Terpsicore

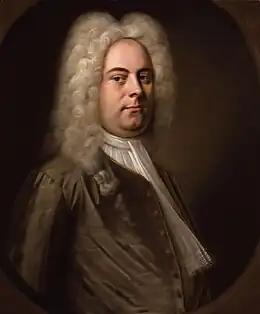
George Frideric Handel

Terpsicore (HWV)(8b) is a prologue in the form of an opéra-ballet by George Frideric Handel. Handel composed it in 1734 for a revision of his opera "Il pastor fido" which had first been presented in 1712. The revision of "Il pastor fido" with "Terpsicore" as the prologue was first performed on 9 November 1734 at Covent Garden theatre in London, opening Handel's first season in that newly built theatre. "Terpsicore" mixes dance along with solo and choral singing and was patterned after models in French operas, a particular source being "Les festes grecques et romaines" by Louis Fuzelier and Colin de Blamont, first presented in Paris in 1723. The work featured the celebrated French dancer Marie Sallé as well as stars of Handel's Italian operas and was a success with audiences of the day.